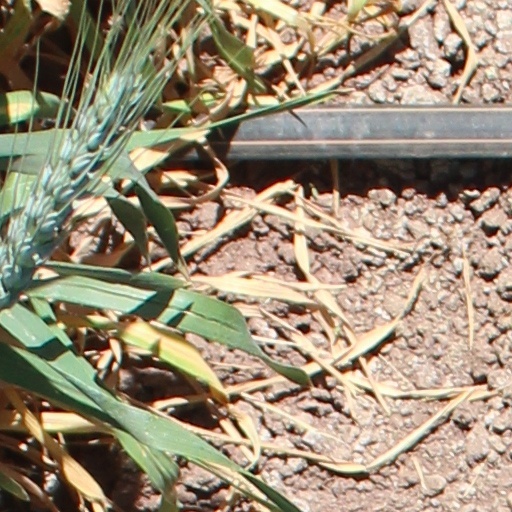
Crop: wheat